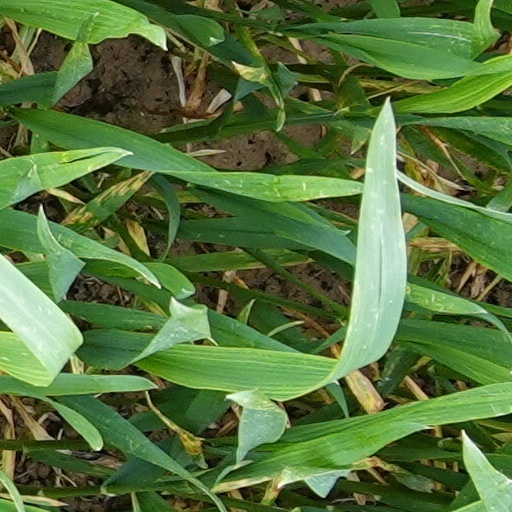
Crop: wheat